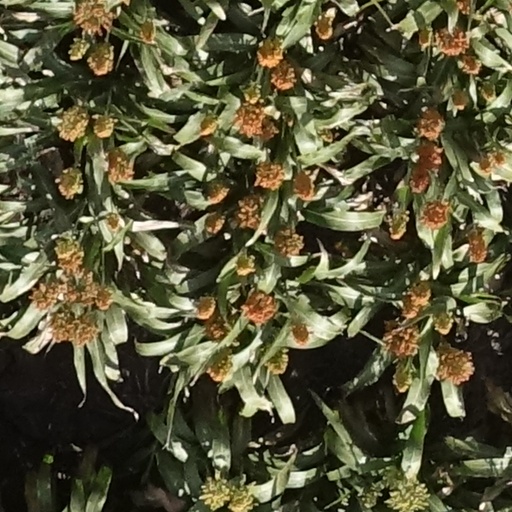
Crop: sorghum